Fritwell

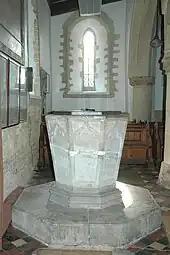
St Olave's font is Decorated Gothic and was made in the 14th century

By 1735 Fritwell had three public houses. These may have been the King's Head and the Wheatsheaf, both of which are 17th-century buildings, and the George and Dragon which is first mentioned by name in a record from 1784. In 1955 all three pubs were still trading but the original George and Dragon had been replaced with a modern building. Both this and the Wheatsheaf have since closed, but the King's Head has since been turned into a home. Cherwell District Council has granted planning permission for the George and Dragon to be demolished and replaced with three houses. In 1892 a Temperance Hall was built in opposition to the village's pubs.